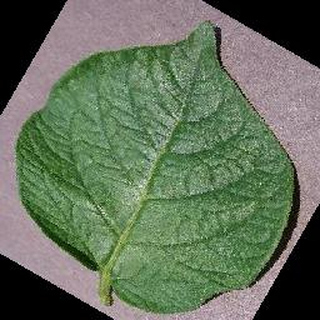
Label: healthy_potato